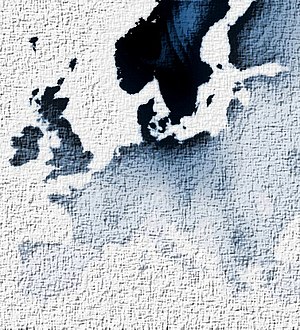
Vikinger / Genetisk arv
Udbredelse af Haplogruppe I-M253. Jo mørkere farve jo større koncentration.
Vikinger var nordiske søfarere, der rejste, plyndrede og handlede i Nordeuropa. De kom primært fra Skandinavien og rejste over et stort område i Nord-, Central- og Østeuropa. Vikingetiden varede fra slutningen af 700-tallet til sent i 1000-tallet. Termen bruges på mange sprog om de indbyggerne i de samfund, som fandtes i vikingernes hjemland.